Sporting CP (Superleague Formula team)

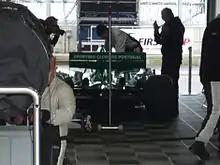
Sporting CP car in the pitlane garage at Silverstone Circuit (2010)

Sporting Clube de Portugal Superleague Formula team is the racing team of Sporting Clube de Portugal, a football team that competes in Portugal in the Portuguese Liga. The Sporting Clube de Portugal racing team competed in the Superleague Formula. It made its debut in the 2009 season and was operated by motorsport team Zakspeed, who have also participated in Formula One.